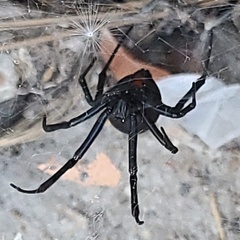
Species: Lactrodectus_hesperus